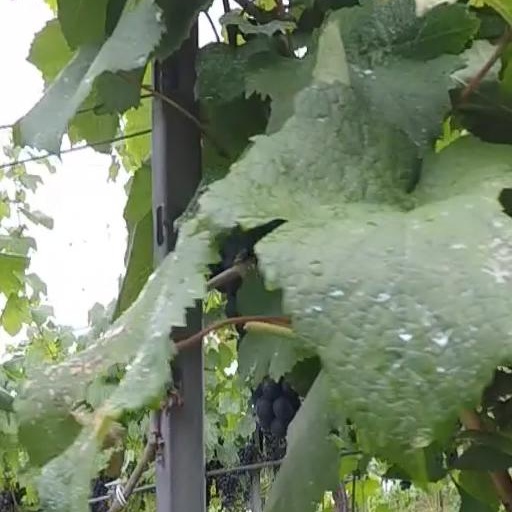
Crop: grape